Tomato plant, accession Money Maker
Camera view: vertical (180 deg); turntable rotation: 60 degrees
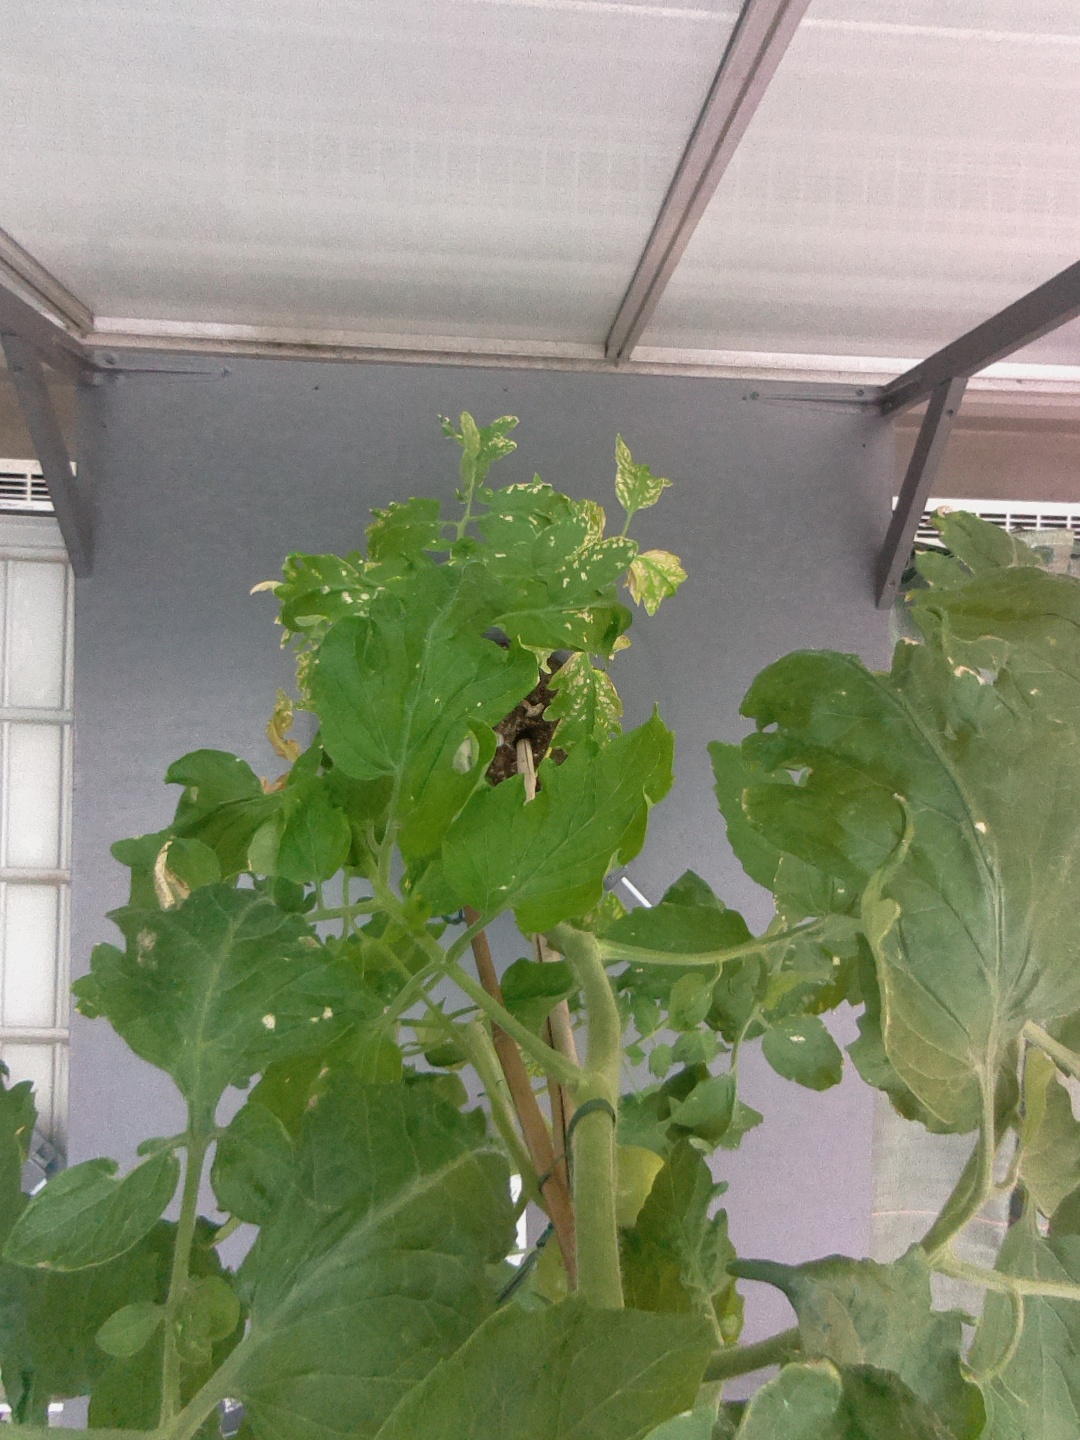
BBCH growth stage 74: 40%-50% of final fruit size